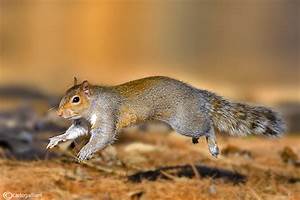
Label: scoiattolo